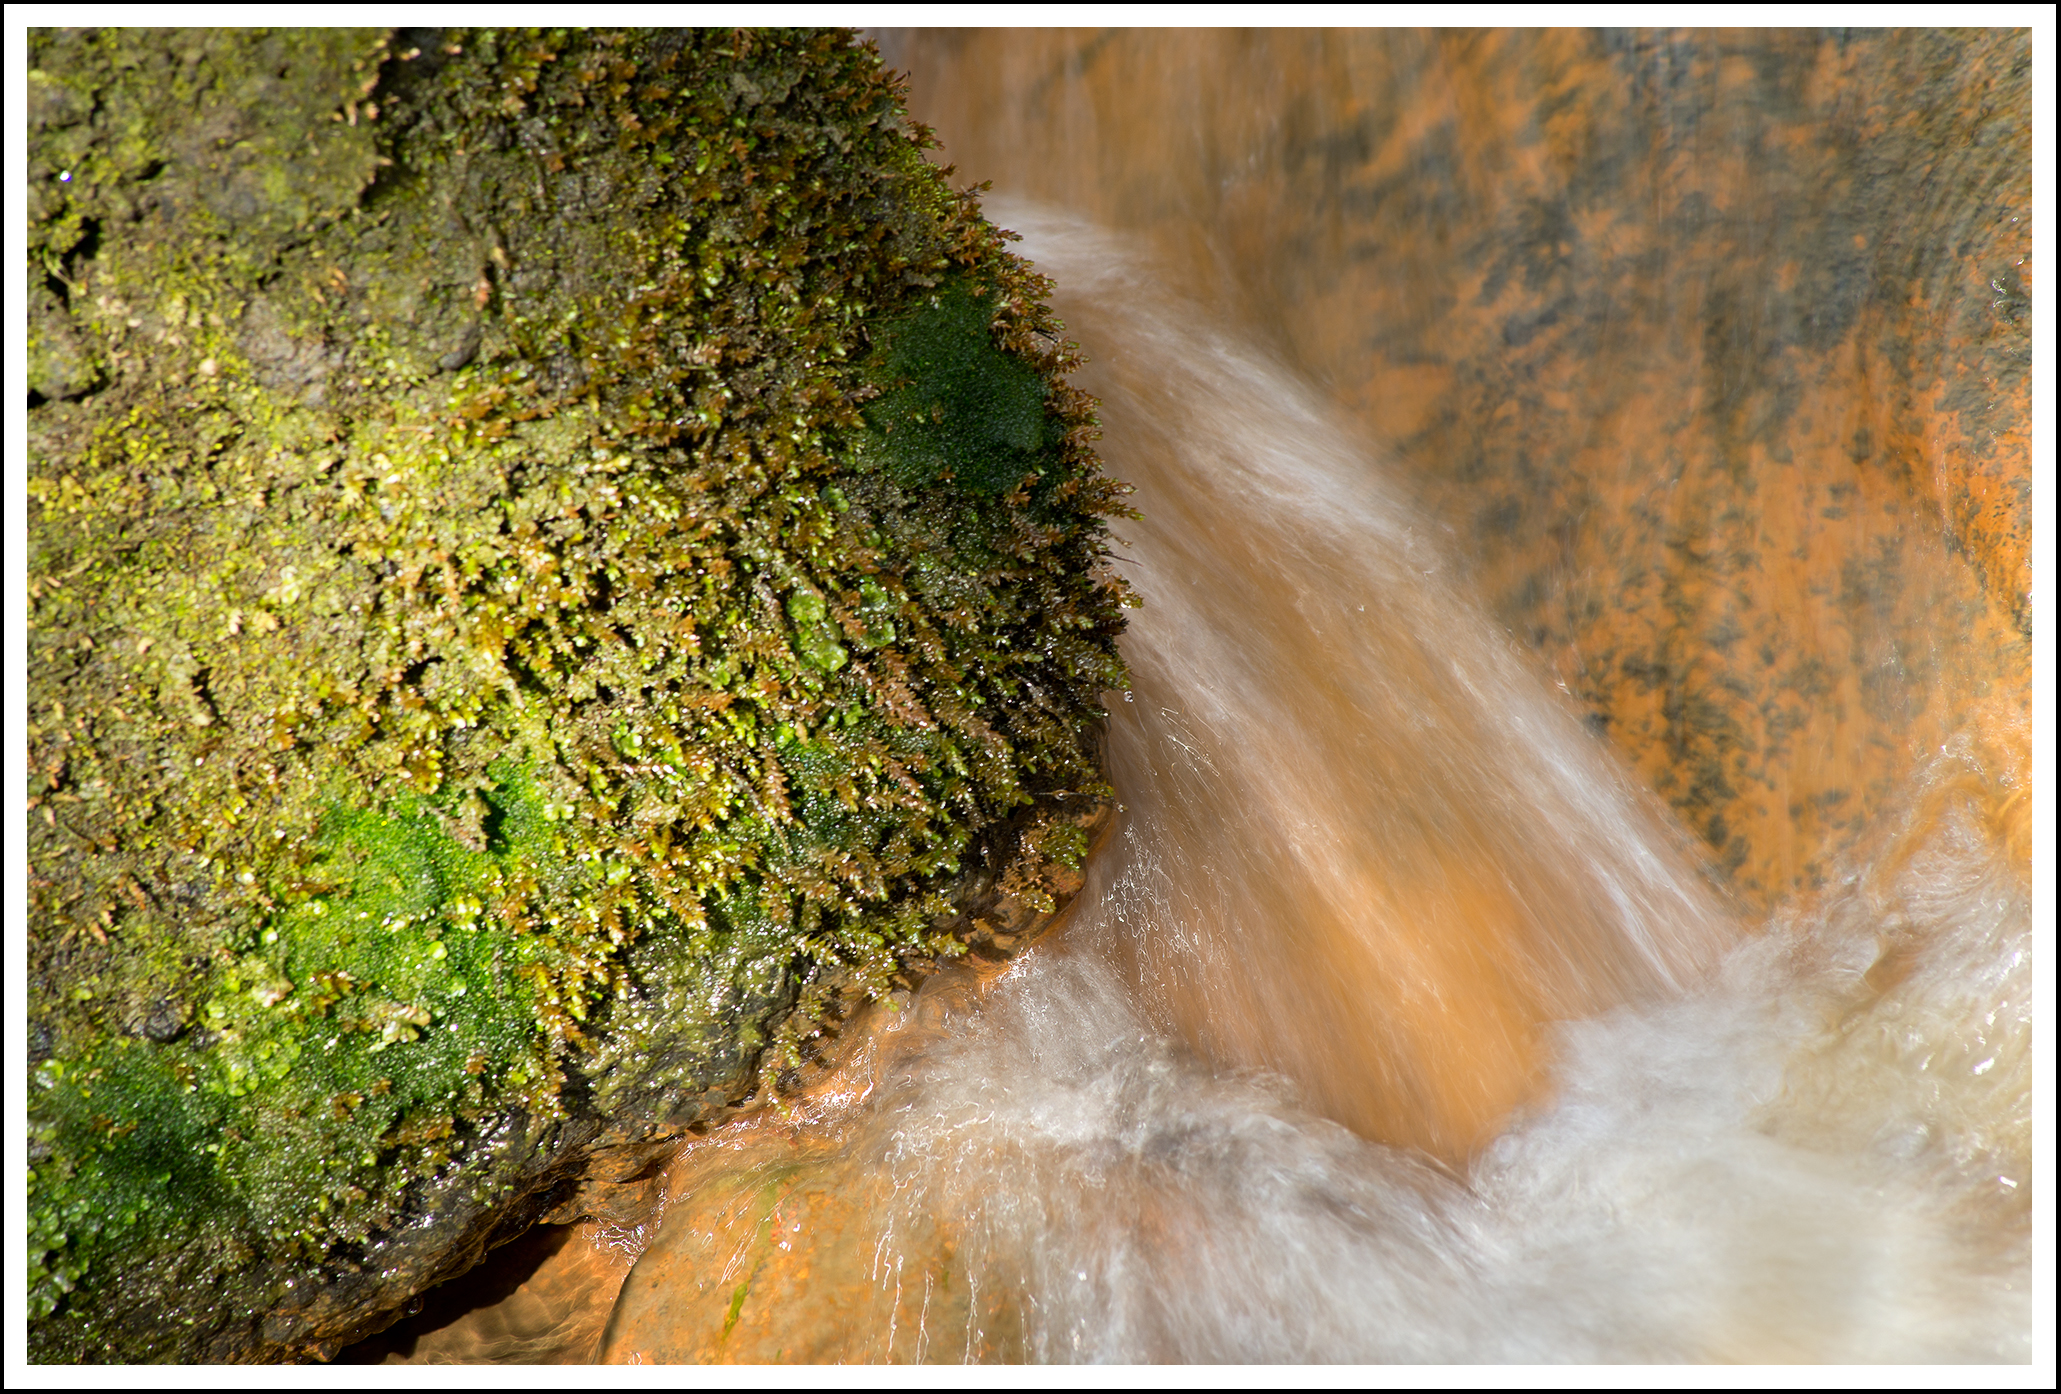
water, nature, rock, waterfall, blur, sun, sunlight, rain, leaf, fall, wet, river, stone, moss, stream, orange, spring, green, flowing, autumn, rapid, soil, nikon, soft, wakefield, hard, rains, beck, water feature, mossy, warmth, h2o, patchy, flowed, lofthousecolliery